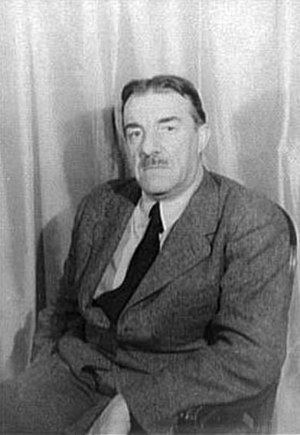
Fernand Léger
Fernand Léger, fotograferet af Carl Van Vechten, 1936.
Joseph Fernand Henri Léger var en fransk maler, skulptør og filmmager.